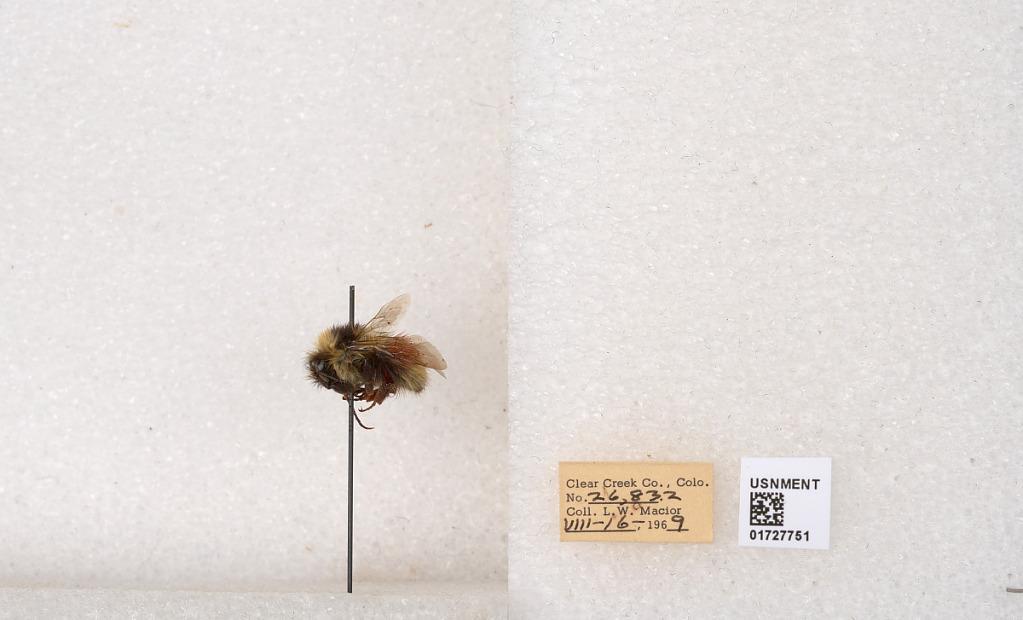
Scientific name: Bombus (Pyrobombus) sylvicola Kirby
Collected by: L. Macior
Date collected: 1969-8-16
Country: United States
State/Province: Colorado
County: Clear Creek
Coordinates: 39.7006, -105.694